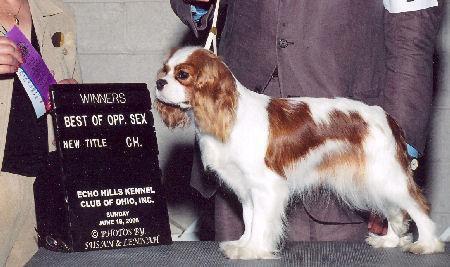
Blenheim_spaniel